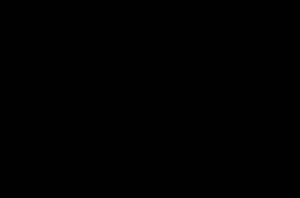
Une signature est une marque permettant d'identifier l'auteur d'un document, d'une œuvre ou la cause d'un phénomène : ainsi un auteur signe ses écrits. Une signature peut aussi être apposée à la fin d'un document par une personne pour signifier son approbation de l'ensemble des informations contenues dans un document dont il n'est pas forcément l'auteur. C'est ainsi le cas des contrats ou de tout document commercial signé par tout un chacun.